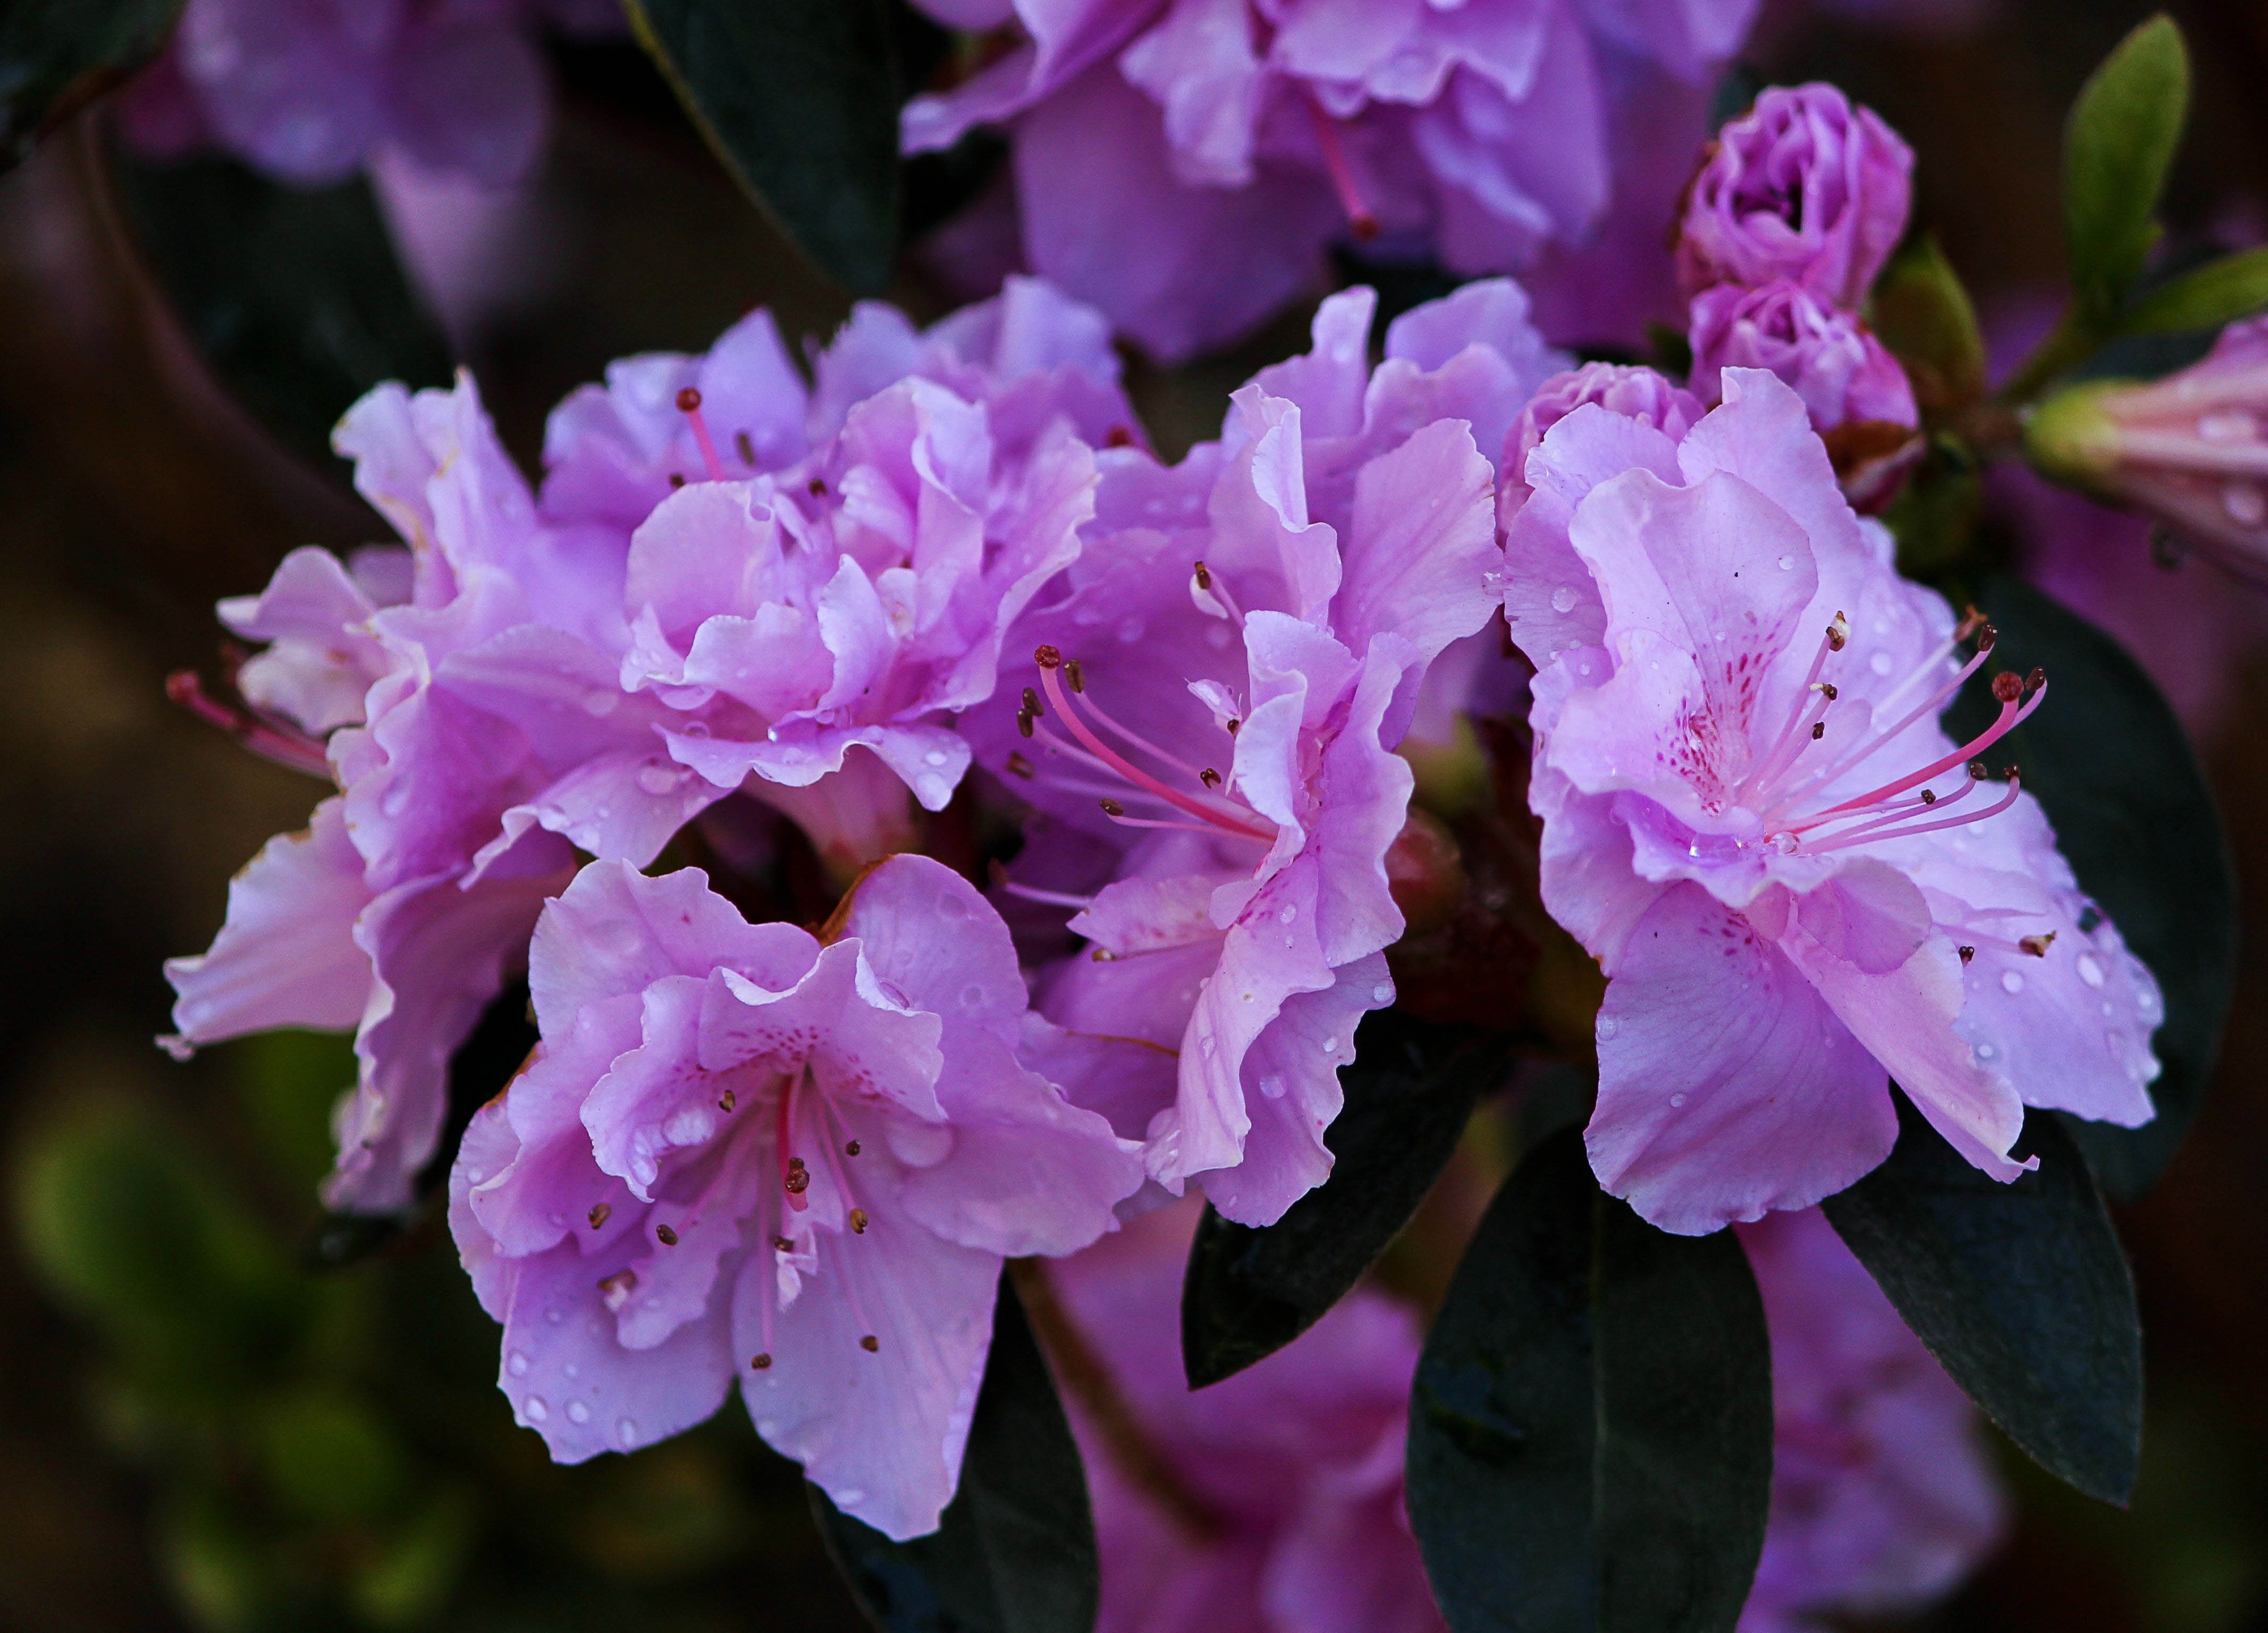
blossom, plant, flower, petal, evergreen, botany, pink, flora, flowers, shrub, blossoms, rhododendron, macro photography, flowering plant, woody plant, land plant, purple azaleas